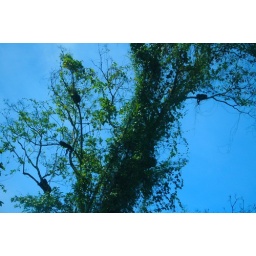
These monkeys were just sunbathing in the tree and had drawn a large crowd.